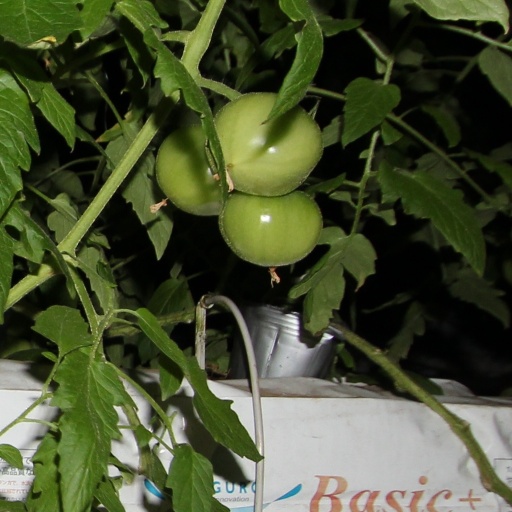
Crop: tomato